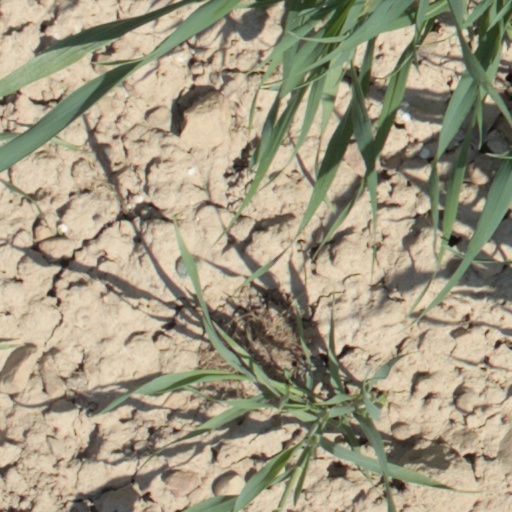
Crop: wheat